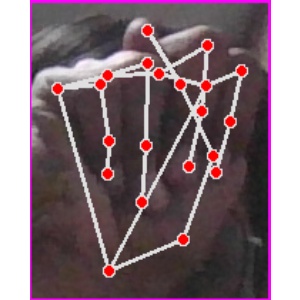
अक्षर: न